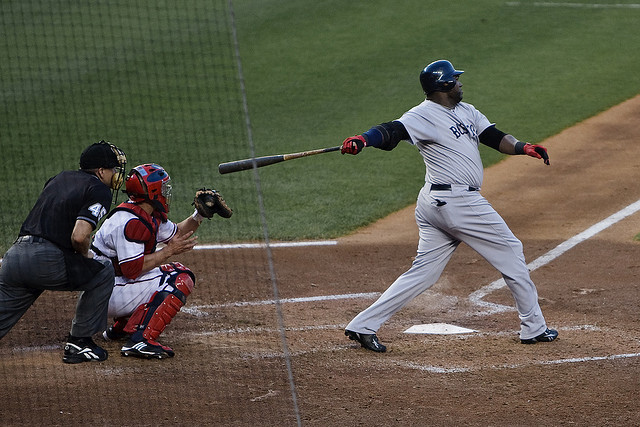
cầu thủ đánh bóng đang vung gậy ra phía sau